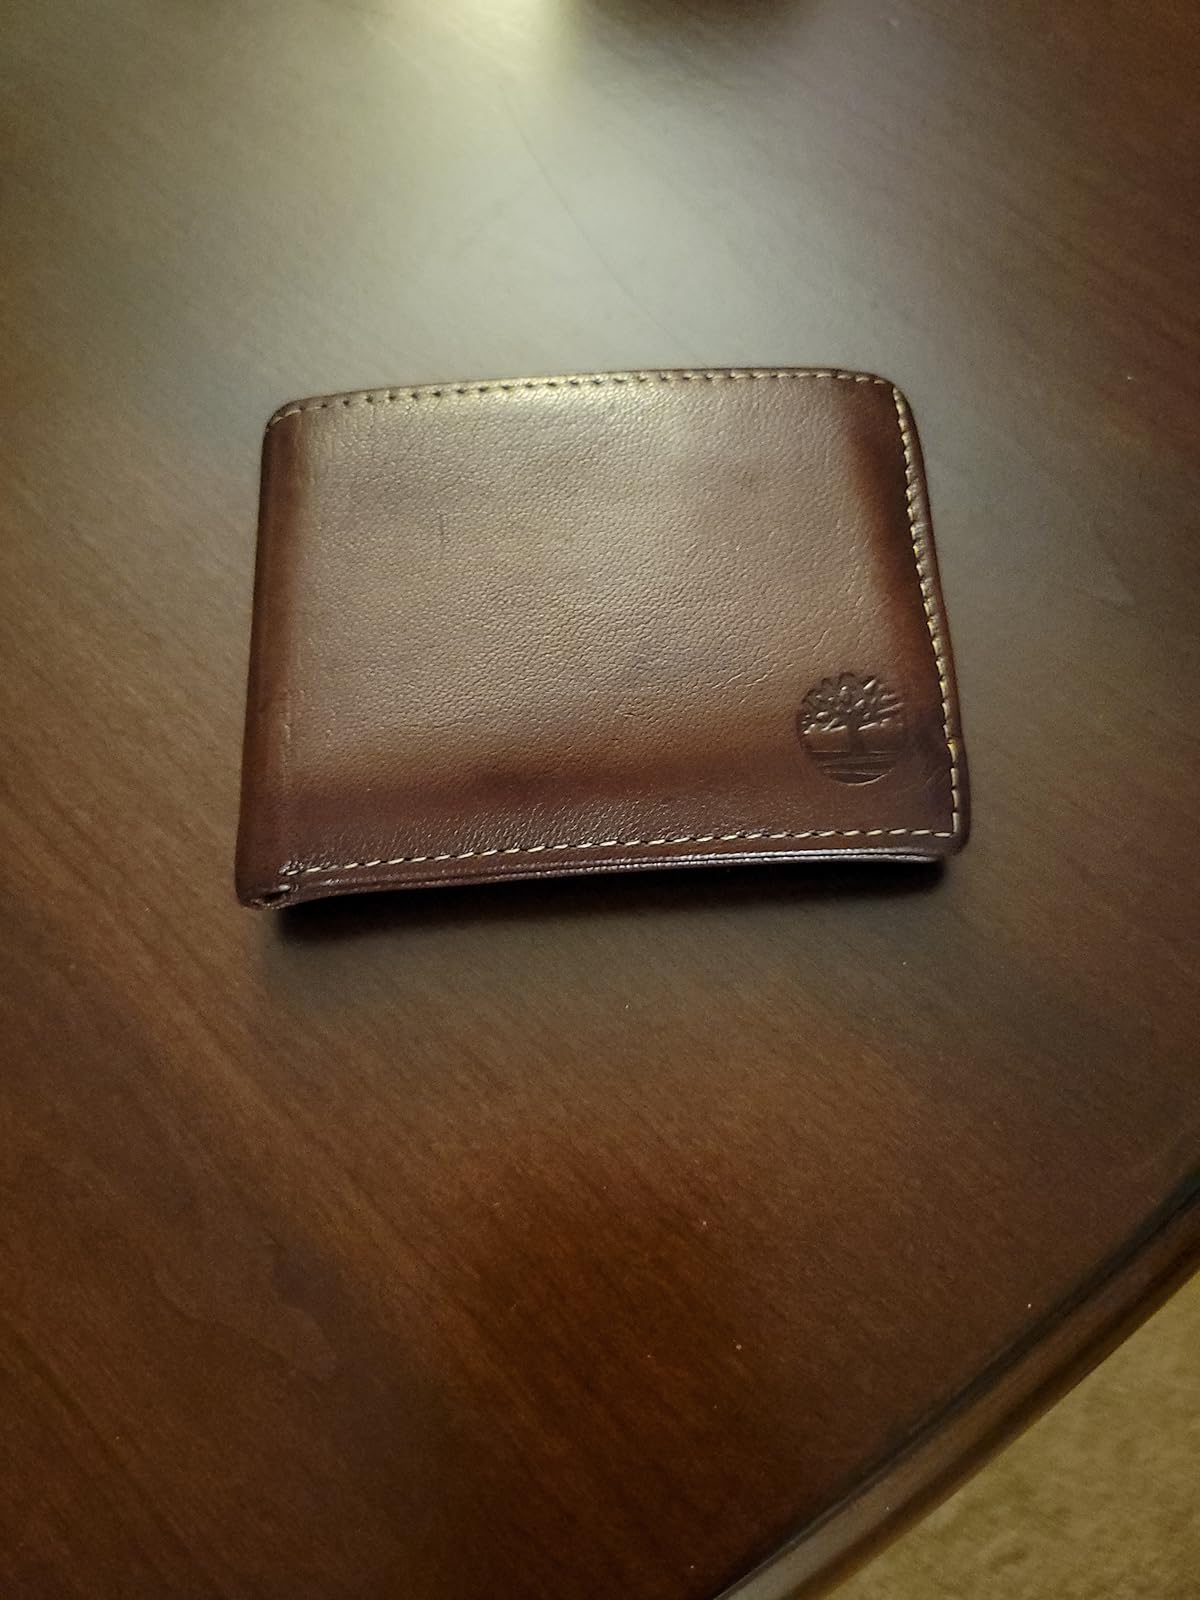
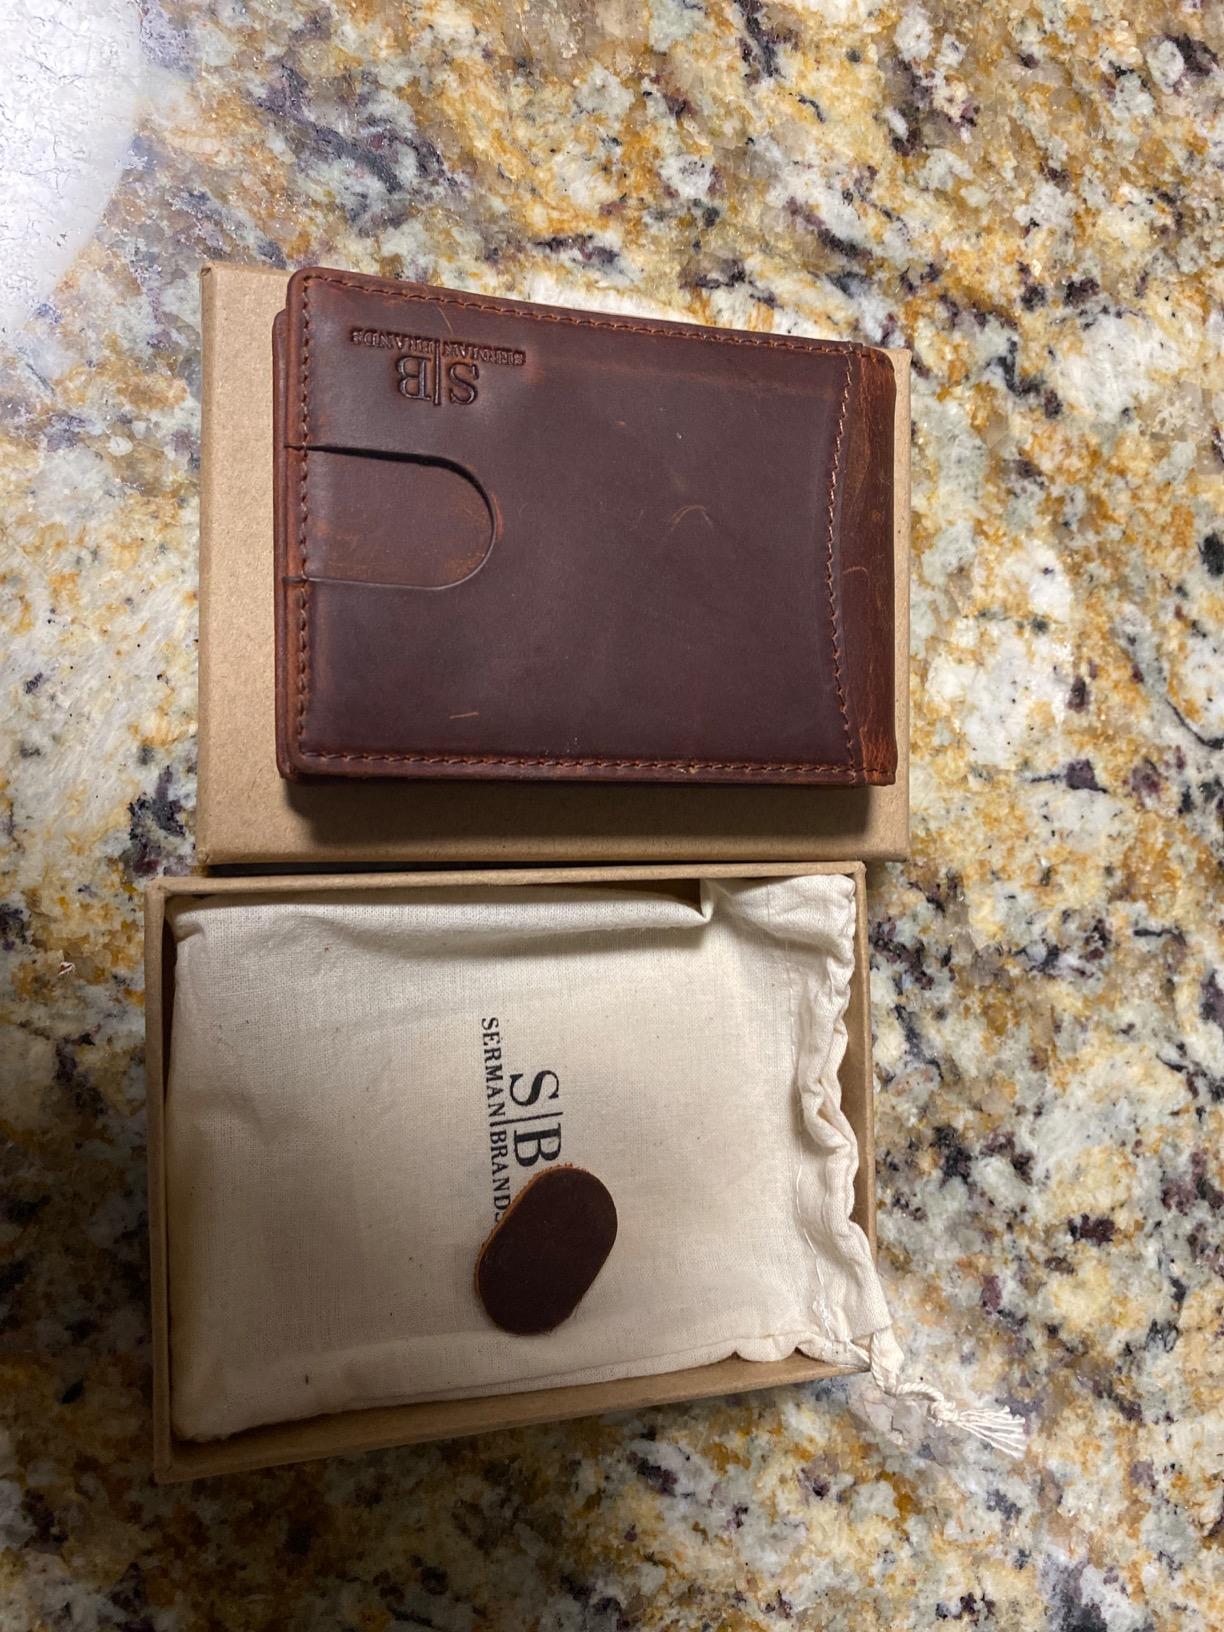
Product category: accessories_wallet
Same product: no